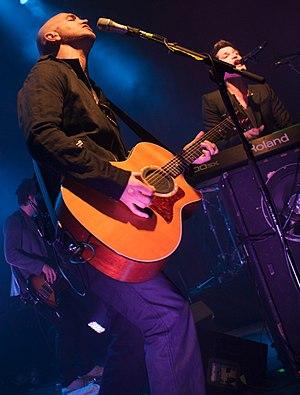
Mark Sheehan de son vrai nom Marc Anthony Sheehan est un chanteur, compositeur, guitariste, et producteur de musique Irlandais. Il est né le 29 octobre 1976.